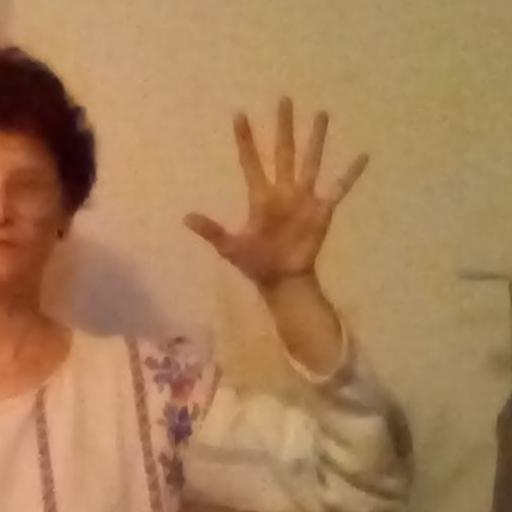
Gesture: palm